Dada Ima

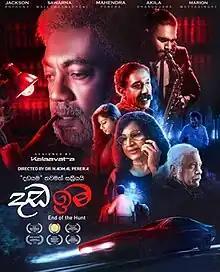
Official Poster

Dada Ima (End of The Hunt) is a 2023 Sri Lankan Sinhalese drama thriller film directed by Dr. Naomal Perera and co-produced by director himself with Dr. Nishani Fernando for Ensquared Entertainment Private Limited. It stars Swarna Mallawarachchi and Jackson Anthony in lead roles along with Mahendra Perera, Akhila Dhanuddara and Marion Wettasinghe. Music composed by Nadeeka Guruge. It is the sequel to 1985 film "Dadayama" by Vasantha Obeysekera.